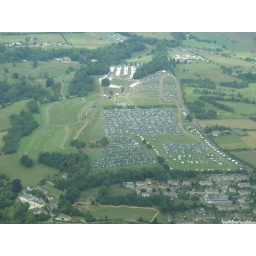
flying over gatcombe house and the horse event